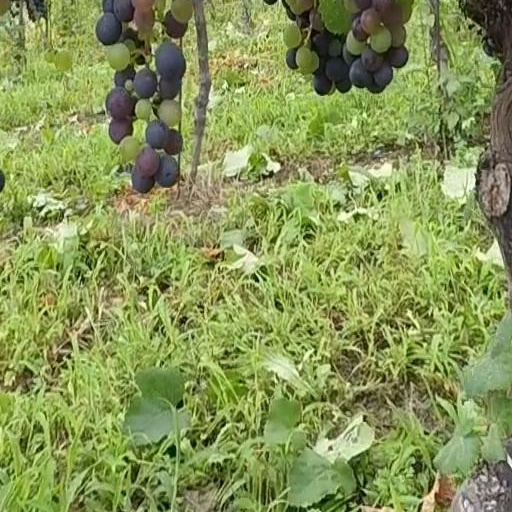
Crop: grape